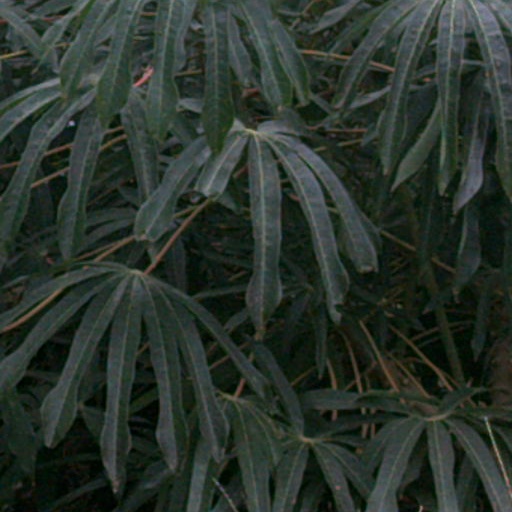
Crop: cassava